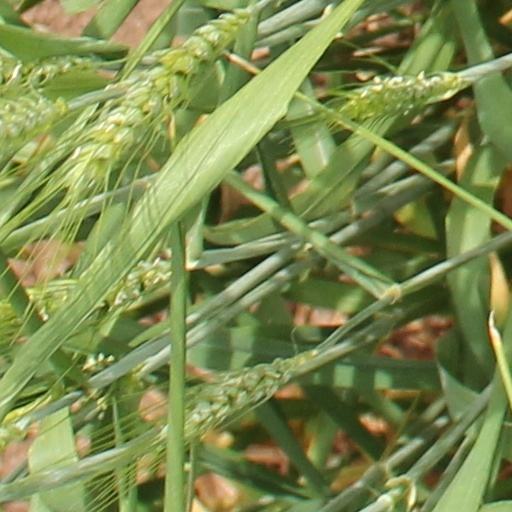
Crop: wheat